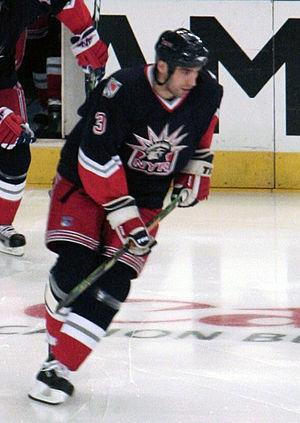
Michal Rozsíval est un joueur professionnel tchèque de hockey sur glace. Il évolue au poste de défenseur